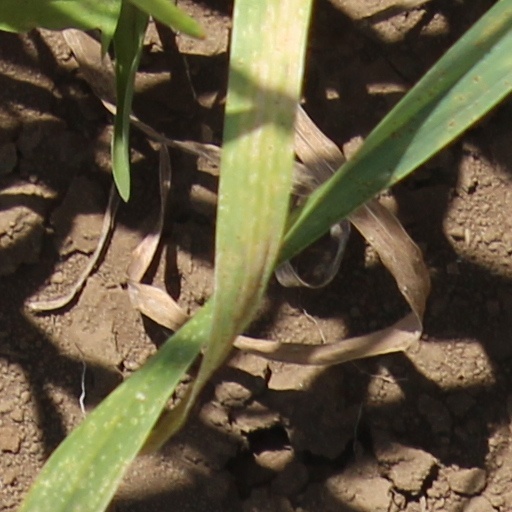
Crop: wheat